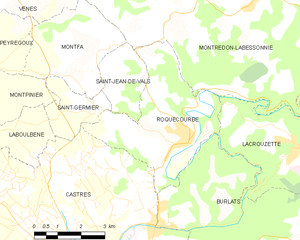
Carte de la commune française de code INSEE 81227 - Roquecourbe
Roquecourbe est une commune française située dans le département du Tarn, en région Occitanie.